Samut Prakan radiation accident

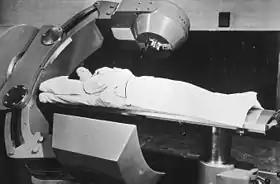
Cobalt-60 is used as a radiation source for radiotherapy (specifically, cobalt therapy).

Cobalt-60 (Co) is a synthetic radioactive isotope of cobalt, with a half-life of 5.27 years, and emits highly penetrating gamma rays. It is commonly used as a radiation source for radiotherapy and equipment sterilization in hospital settings, and also has industrial uses. The device involved in the Samut Prakan accident was a rotational Gammatron-3 teletherapy unit, manufactured by Siemens and imported to Thailand in 1969. It was licensed for and installed at Ramathibodi Hospital in Bangkok; the radiation source involved was a replacement installed in 1981, with an initial radioactive activity of . At the time of the accident in 2000, its activity was estimated to have decayed to .